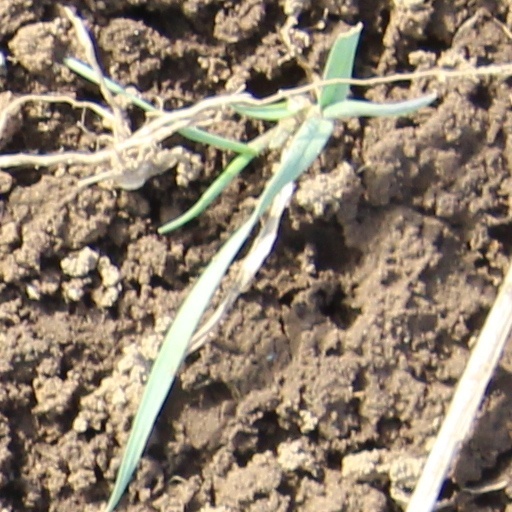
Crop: wheat